Men of War (video game)

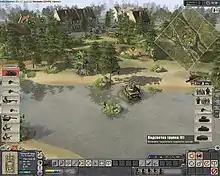
A "Victory Flag" multiplayer game. The recruitment bar is visible to the right.

"Men of War" includes 16-player internet and LAN multiplayer across six game modes. Multiplayer games retain most simulation features and Direct Control, and add unit recruitment and capture points. All armies from the campaign can be selected (USA, Commonwealth, German, Soviet), and the Japanese Army was added after release.